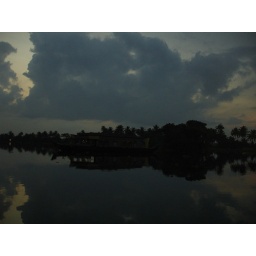
A view of house boat as early as 5 am in the morning...